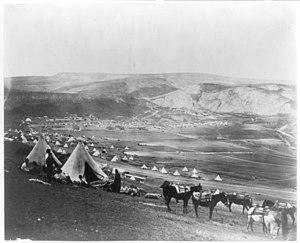
Roger Fenton est un photographe anglais, pionnier de la photographie, qui devint le premier photographe de guerre, lorsqu'il photographia la Guerre de Crimée.
100 photographies qui ont changé le monde est un livre de photographies, qui auraient poussé vers un changement, compilées par les éditeurs de Life en 2003.